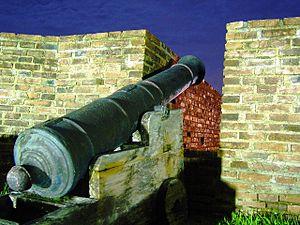
Macapá est la capitale de l'État de l'Amapá, au Brésil, sur la rive gauche de l'estuaire de l'Amazone, sur la ligne de l'équateur. Son nom vient de Macapaba, un mot tupi-guarani désignant le macaba, ou bacaba, fruit pulpeux et charnu du palmier Acrocomia scelerocarpa Mart. duquel s'extrait une boisson. Macapá possède une population de 507 444 habitants et une agglomération de 621 298 habitants avec Santana, ville avec laquelle elle se conurbe toutes deux réunies au sein de la Région métropolitaine de Macapá qui regroupe le Grand Macapá depuis une loi complementaire de l'Amapá nᵒ 21, du 26 février 2003.